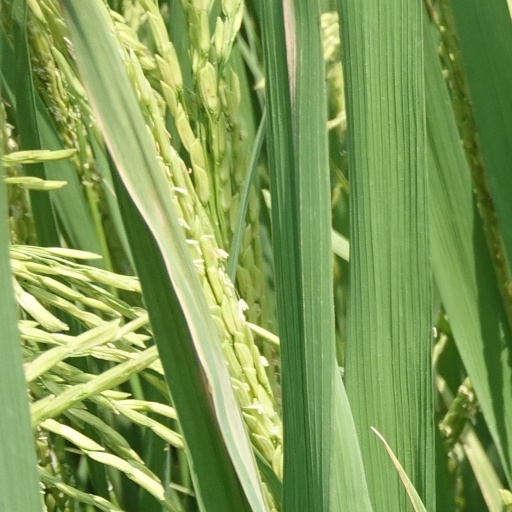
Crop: rice